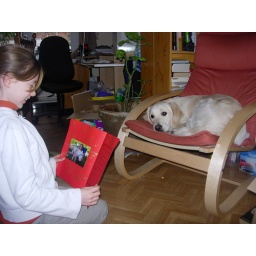
Alix is a female golden retriever and a service dog in training. Picture taken by her foster family.